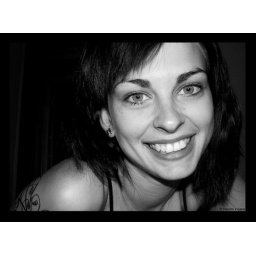
Me. circa oct '07. My camera sitting on the desk under a flourescent light with self timer on.